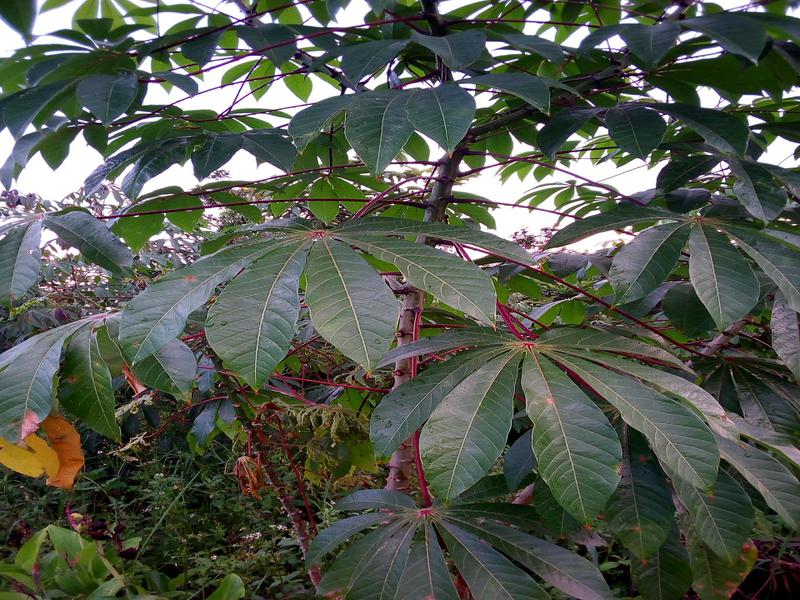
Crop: cassava
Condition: healthy